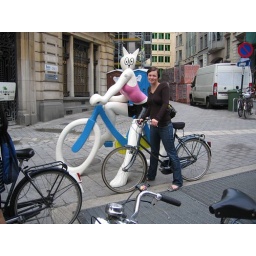
on a bike, next to a bike statue, surrounded by bikes